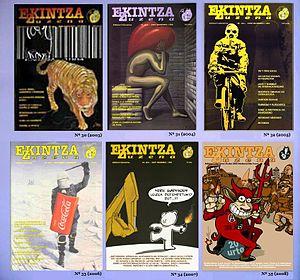
Magazine libertarien couvre Ekintza Zuzena entre 2003 et 2008. Español: Portadas de la revista libertaria Ekintza Zuzena entre los años 2003 y 2008.